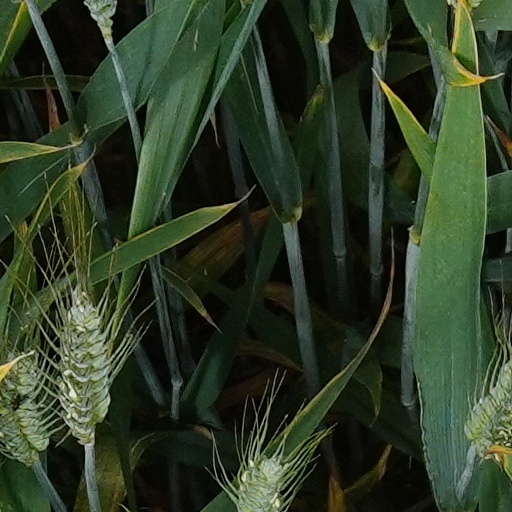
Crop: wheat